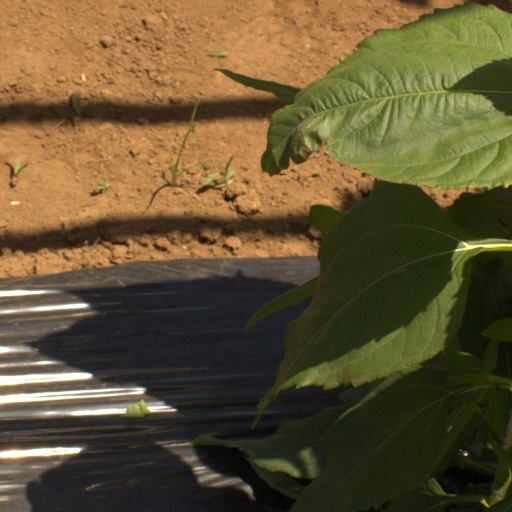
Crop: Jerusalem artichoke